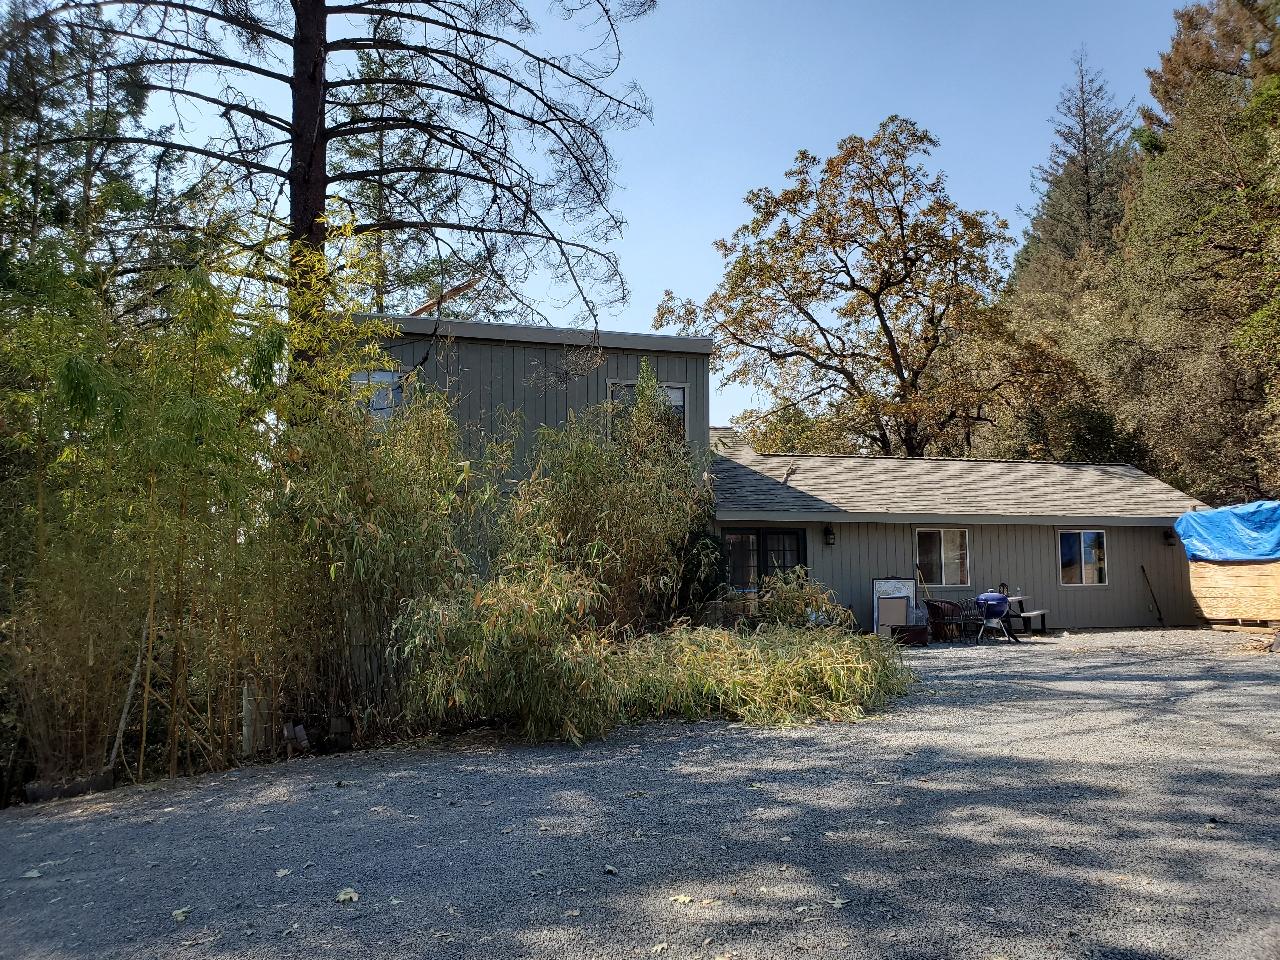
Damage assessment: minor